Jiagun

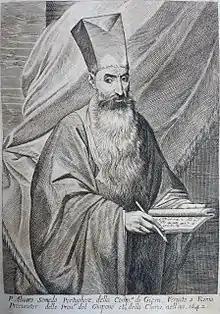
1642 depiction of Álvaro de Semedo

Álvaro Semedo (1585–1658), the Portuguese Jesuit priest and missionary in China, wrote a classic 1642 Spanish-language account of China that was subsequently translated into several European languages. It mentions two torture devices for the hands and feet, yet only describes the (romanized as "Kiaquen") without mentioning the (Semedo 1642, 187). Semedo had personal knowledge of the Chinese judicial system, he was "imprisoned for a year during the 1616 anti-Christian campaign and spent thirty days in a cage while being transported from Nanjing to Canton" (Brook 2008, 157). The front cover identifies the Portuguese historian Manuel de Faria e Sousa (1590–1649) as the publisher, but Faria e Sousa later claimed authorship (Pina 2018, 36–37).